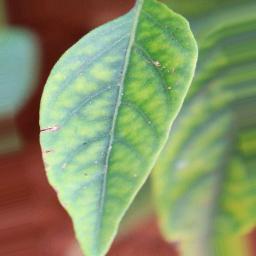
Label: nutritional